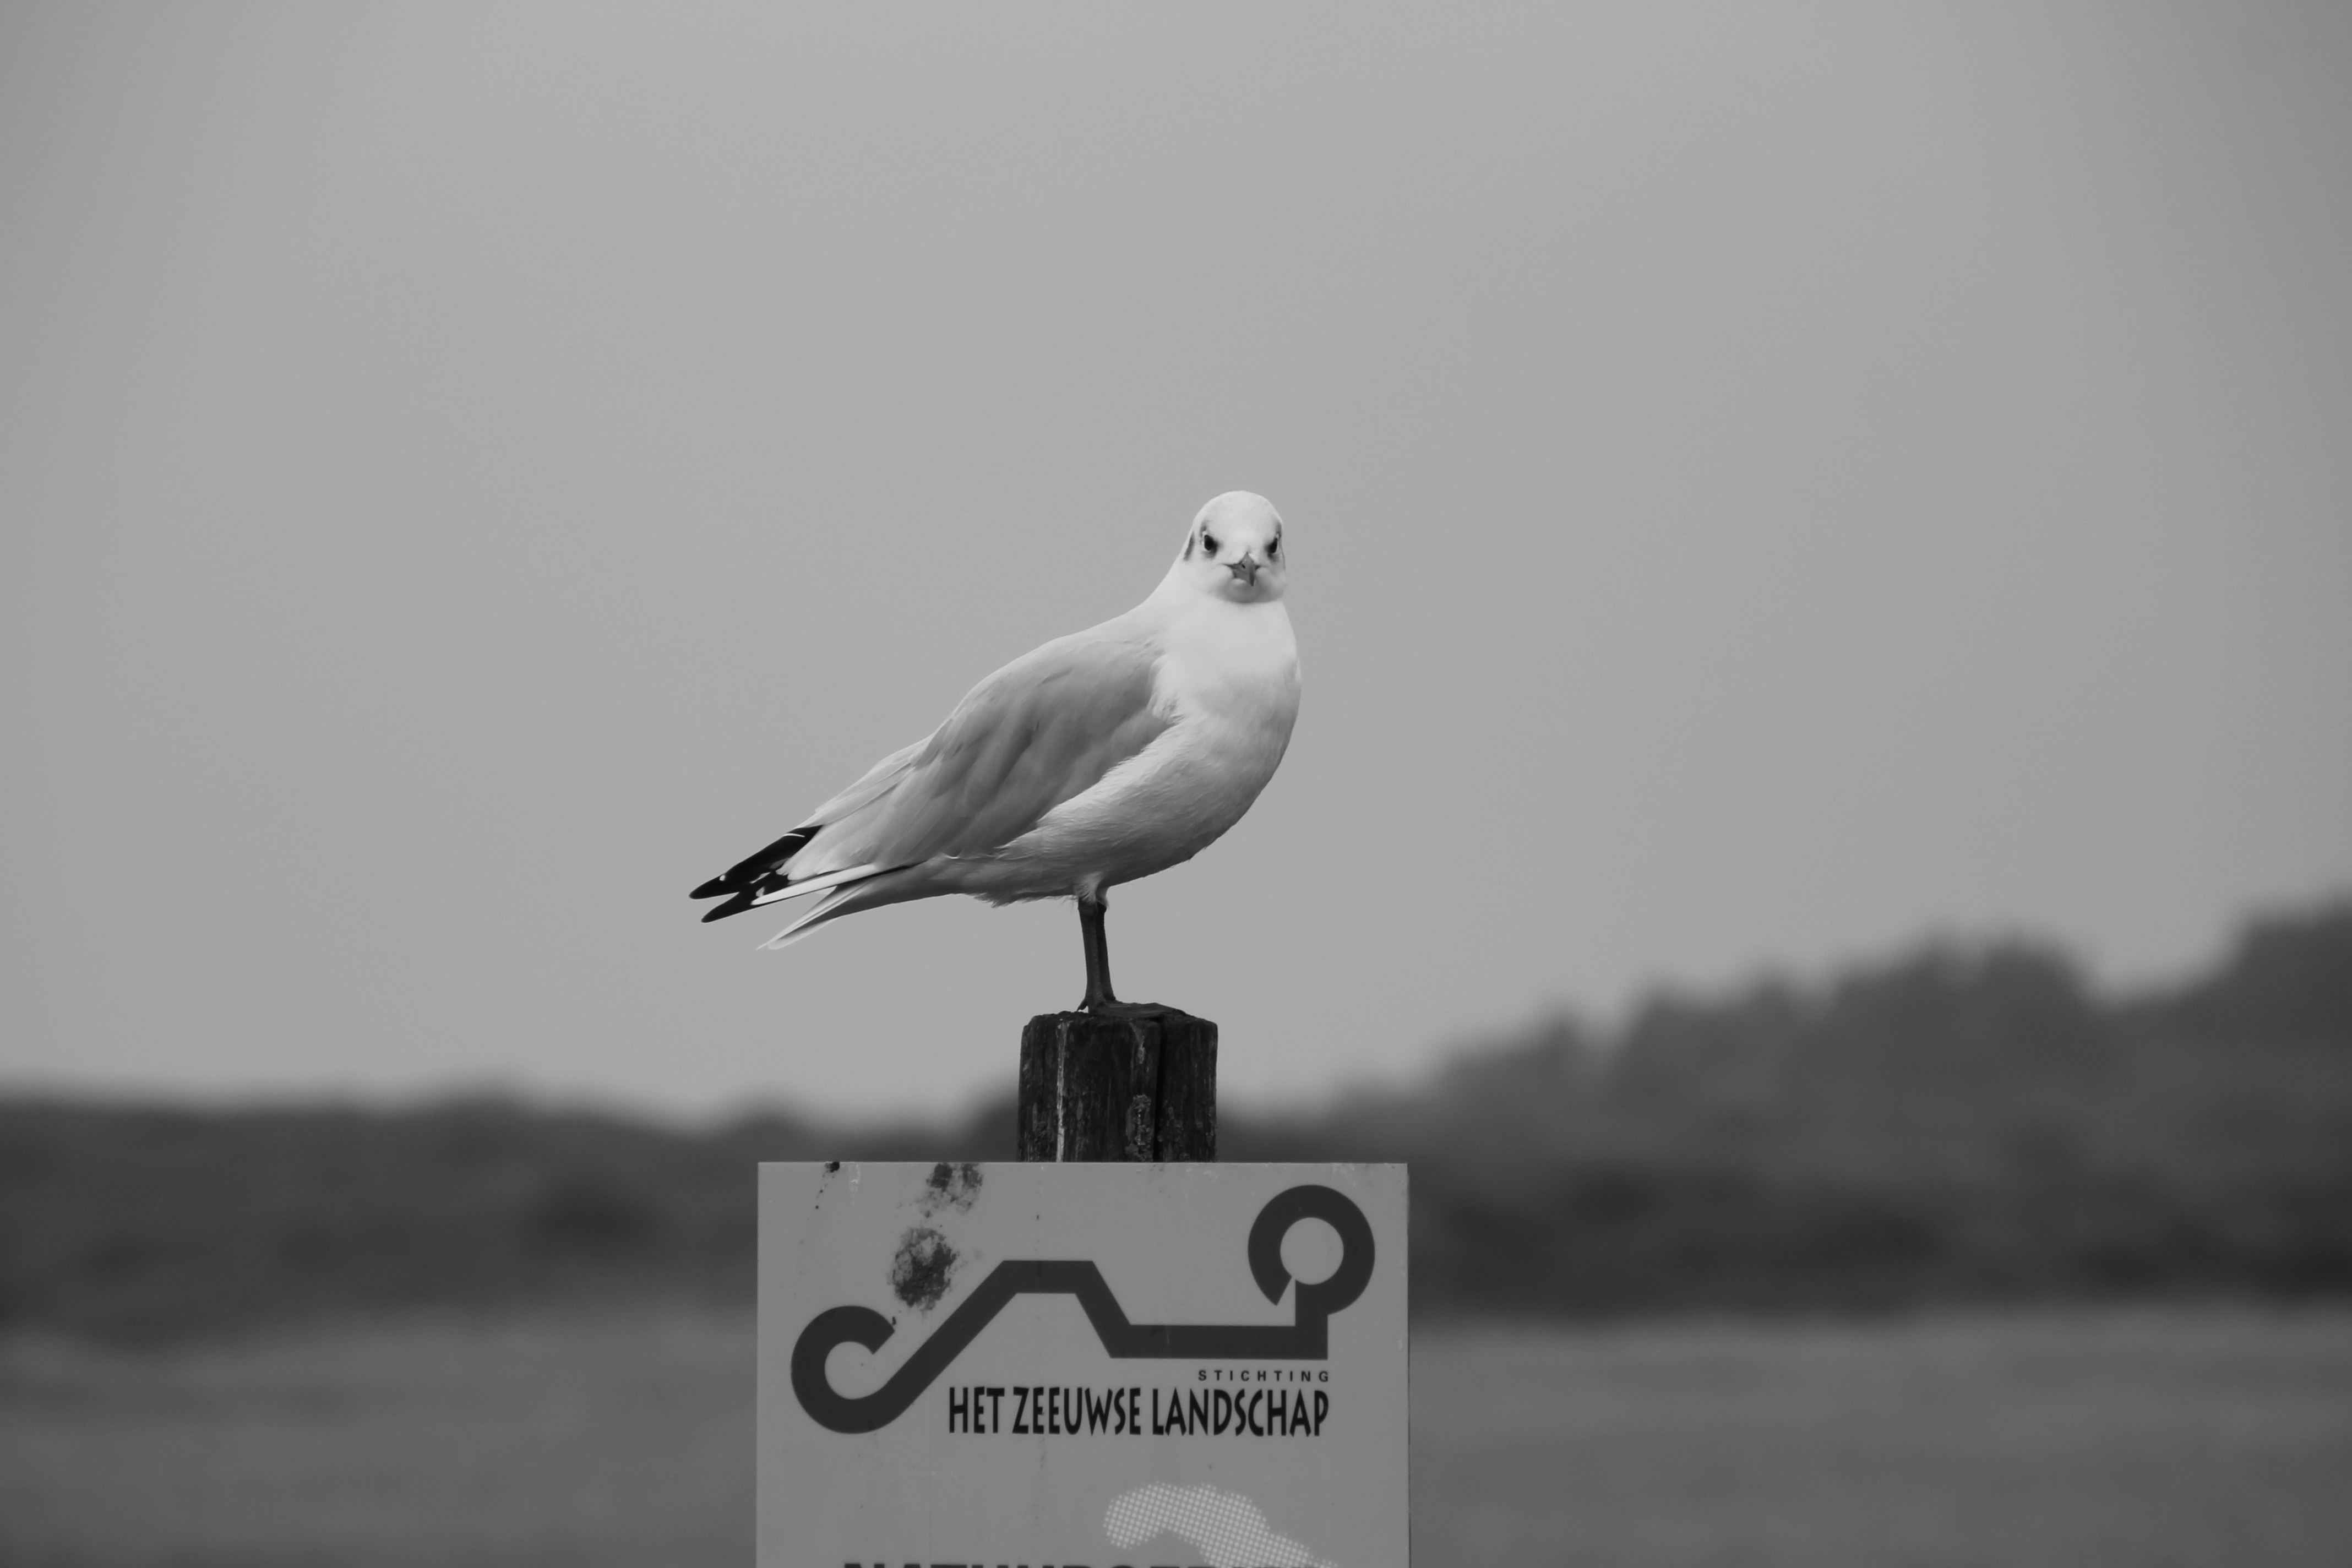
beach, sea, coast, water, bird, black and white, white, seabird, seagull, gull, beak, monochrome, fauna, vertebrate, zeeland, charadriiformes, monochrome photography, european herring gull